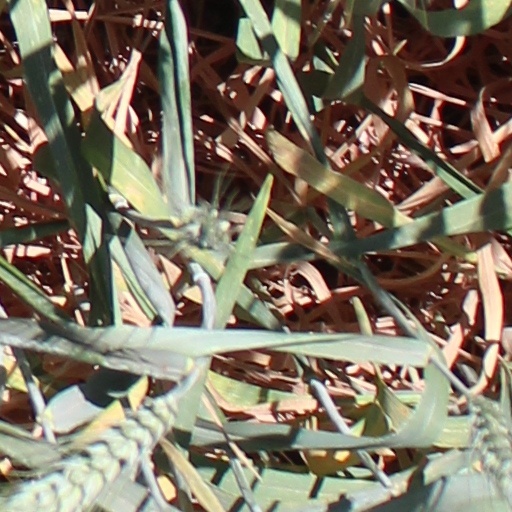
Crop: wheat